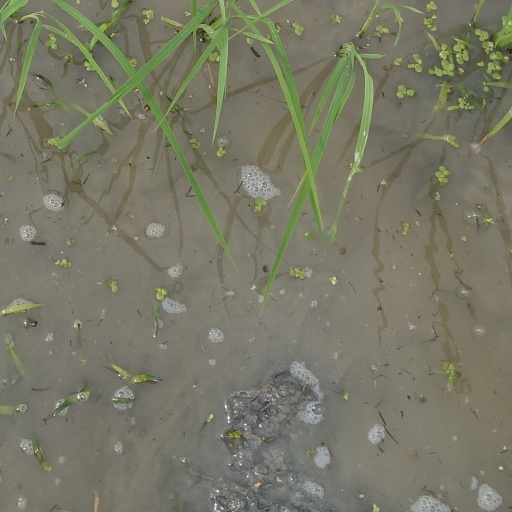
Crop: rice